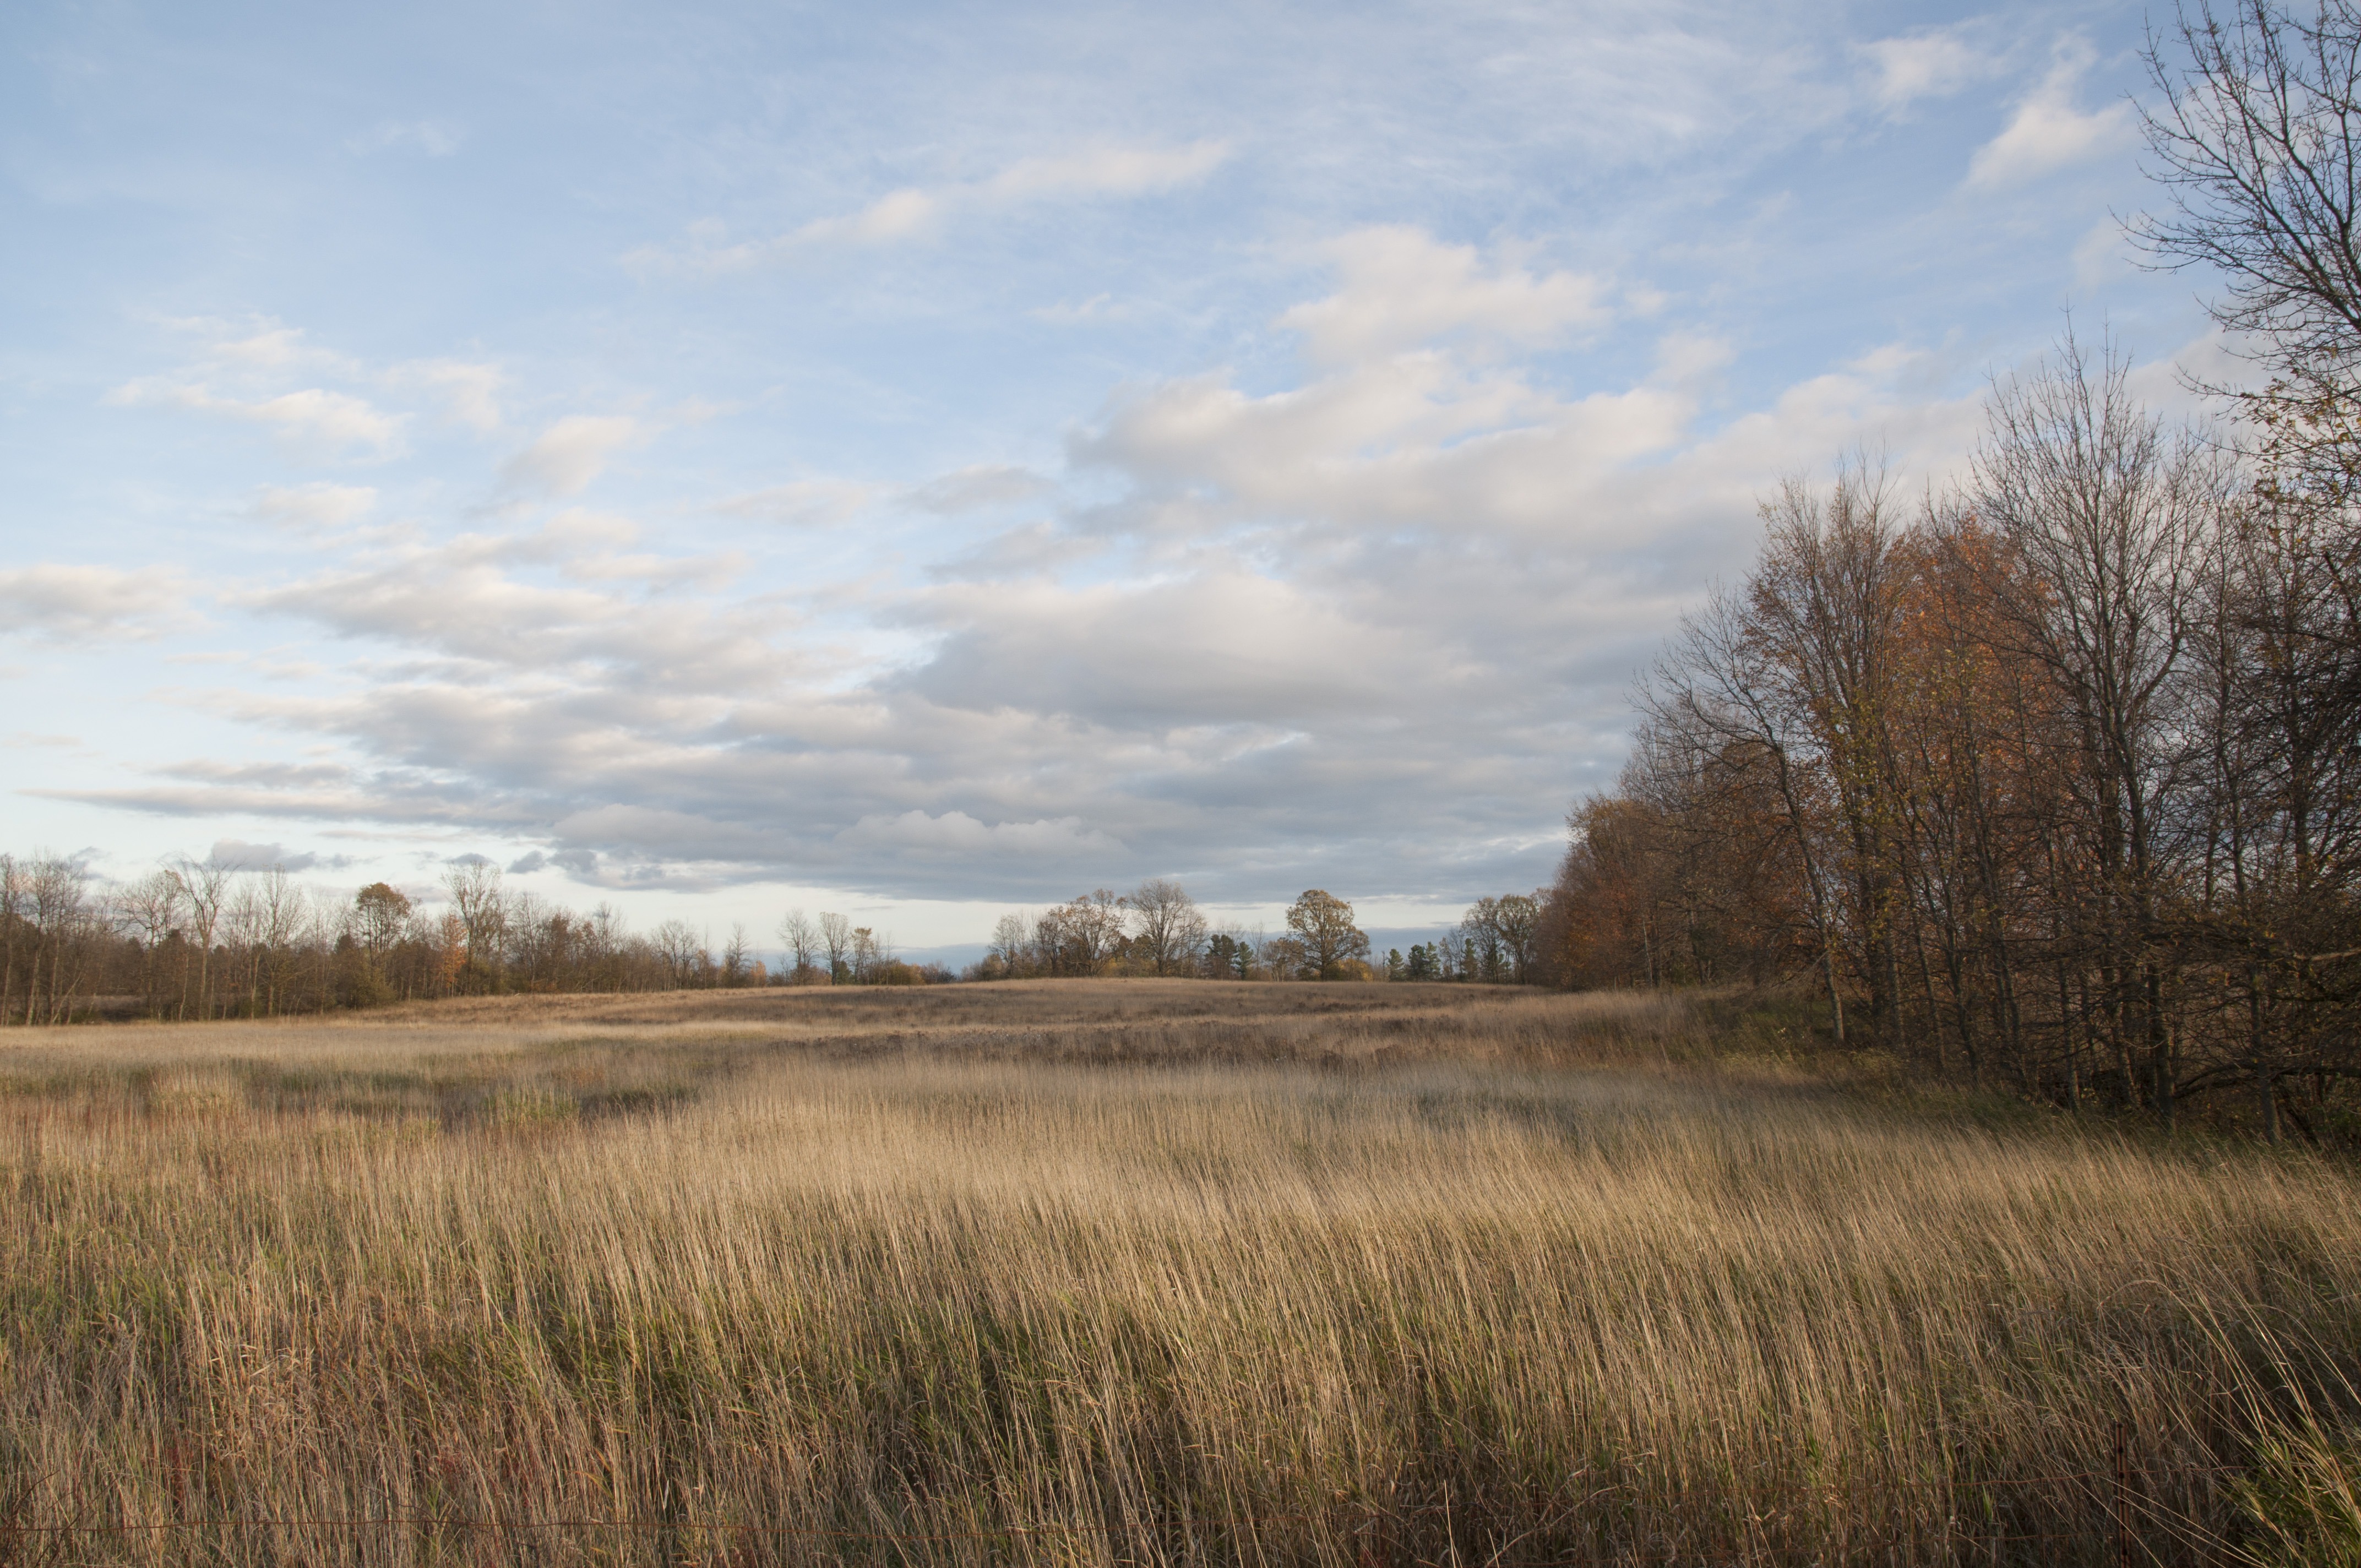
landscape, tree, nature, grass, horizon, marsh, cloud, sky, field, meadow, prairie, countryside, cloudy, morning, hill, environment, rural, scenic, autumn, blue, season, plain, greenery, tall grass, trees, outdoors, clouds, grassland, wetland, habitat, ecosystem, rural area, natural environment, geographical feature, atmospheric phenomenon, grass family, woody plant